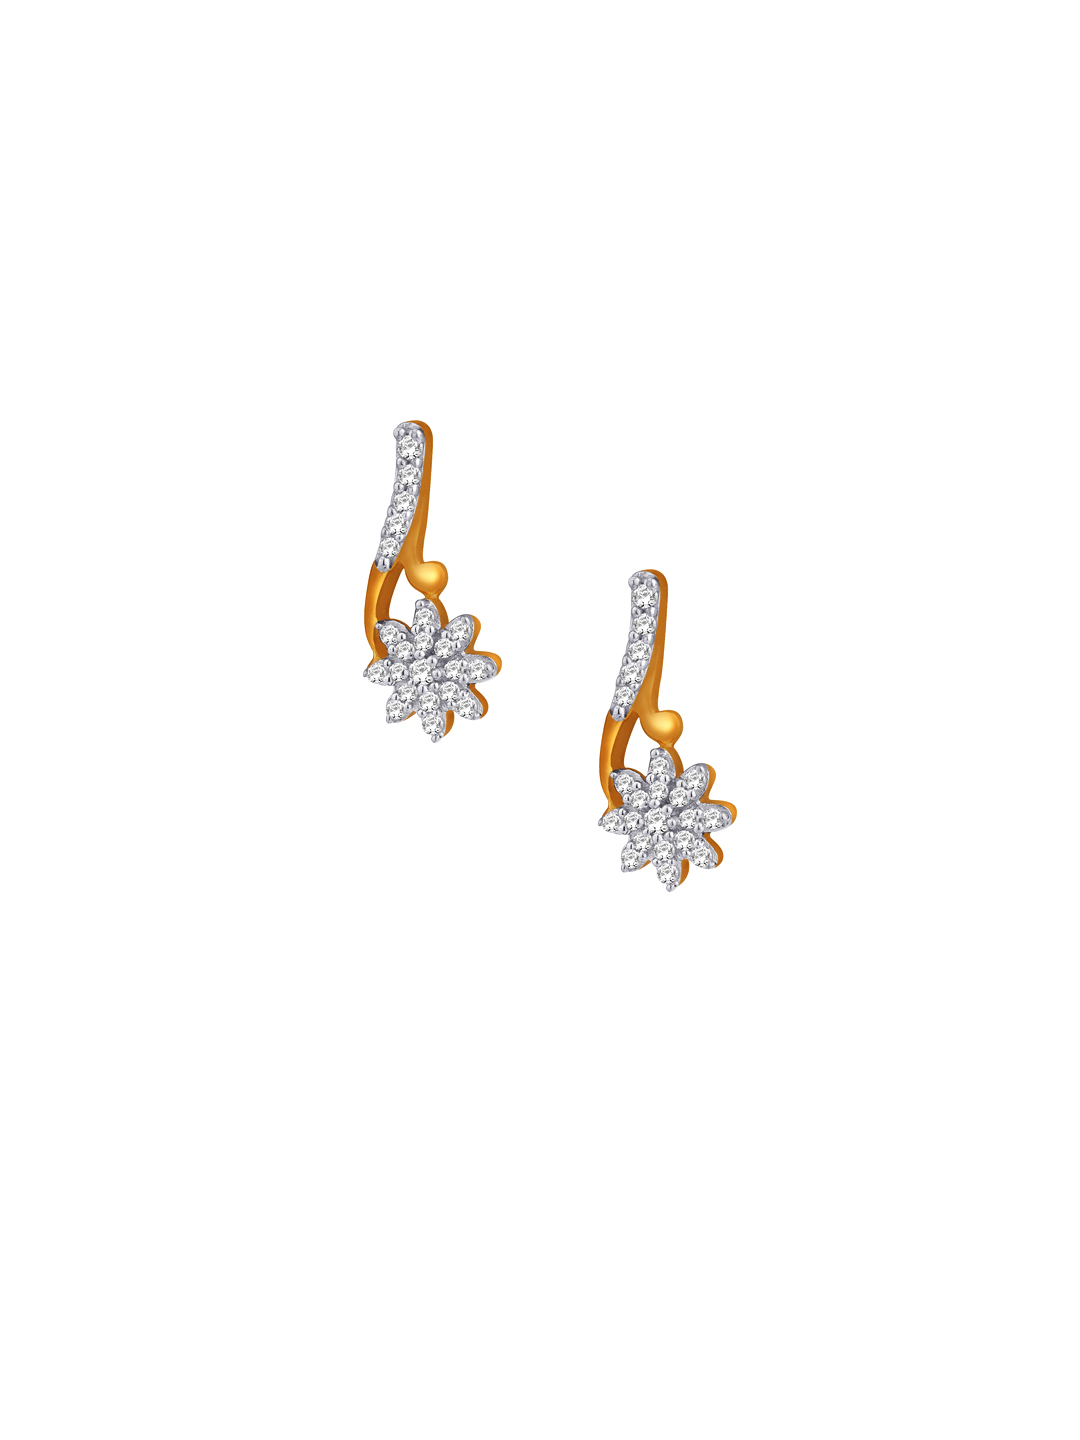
Lucera Women Silver Earrings With Gold Plating
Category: Accessories / Jewellery / Earrings
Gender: Women
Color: Silver
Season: Summer 2012
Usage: Casual